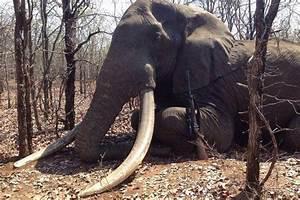
elephant